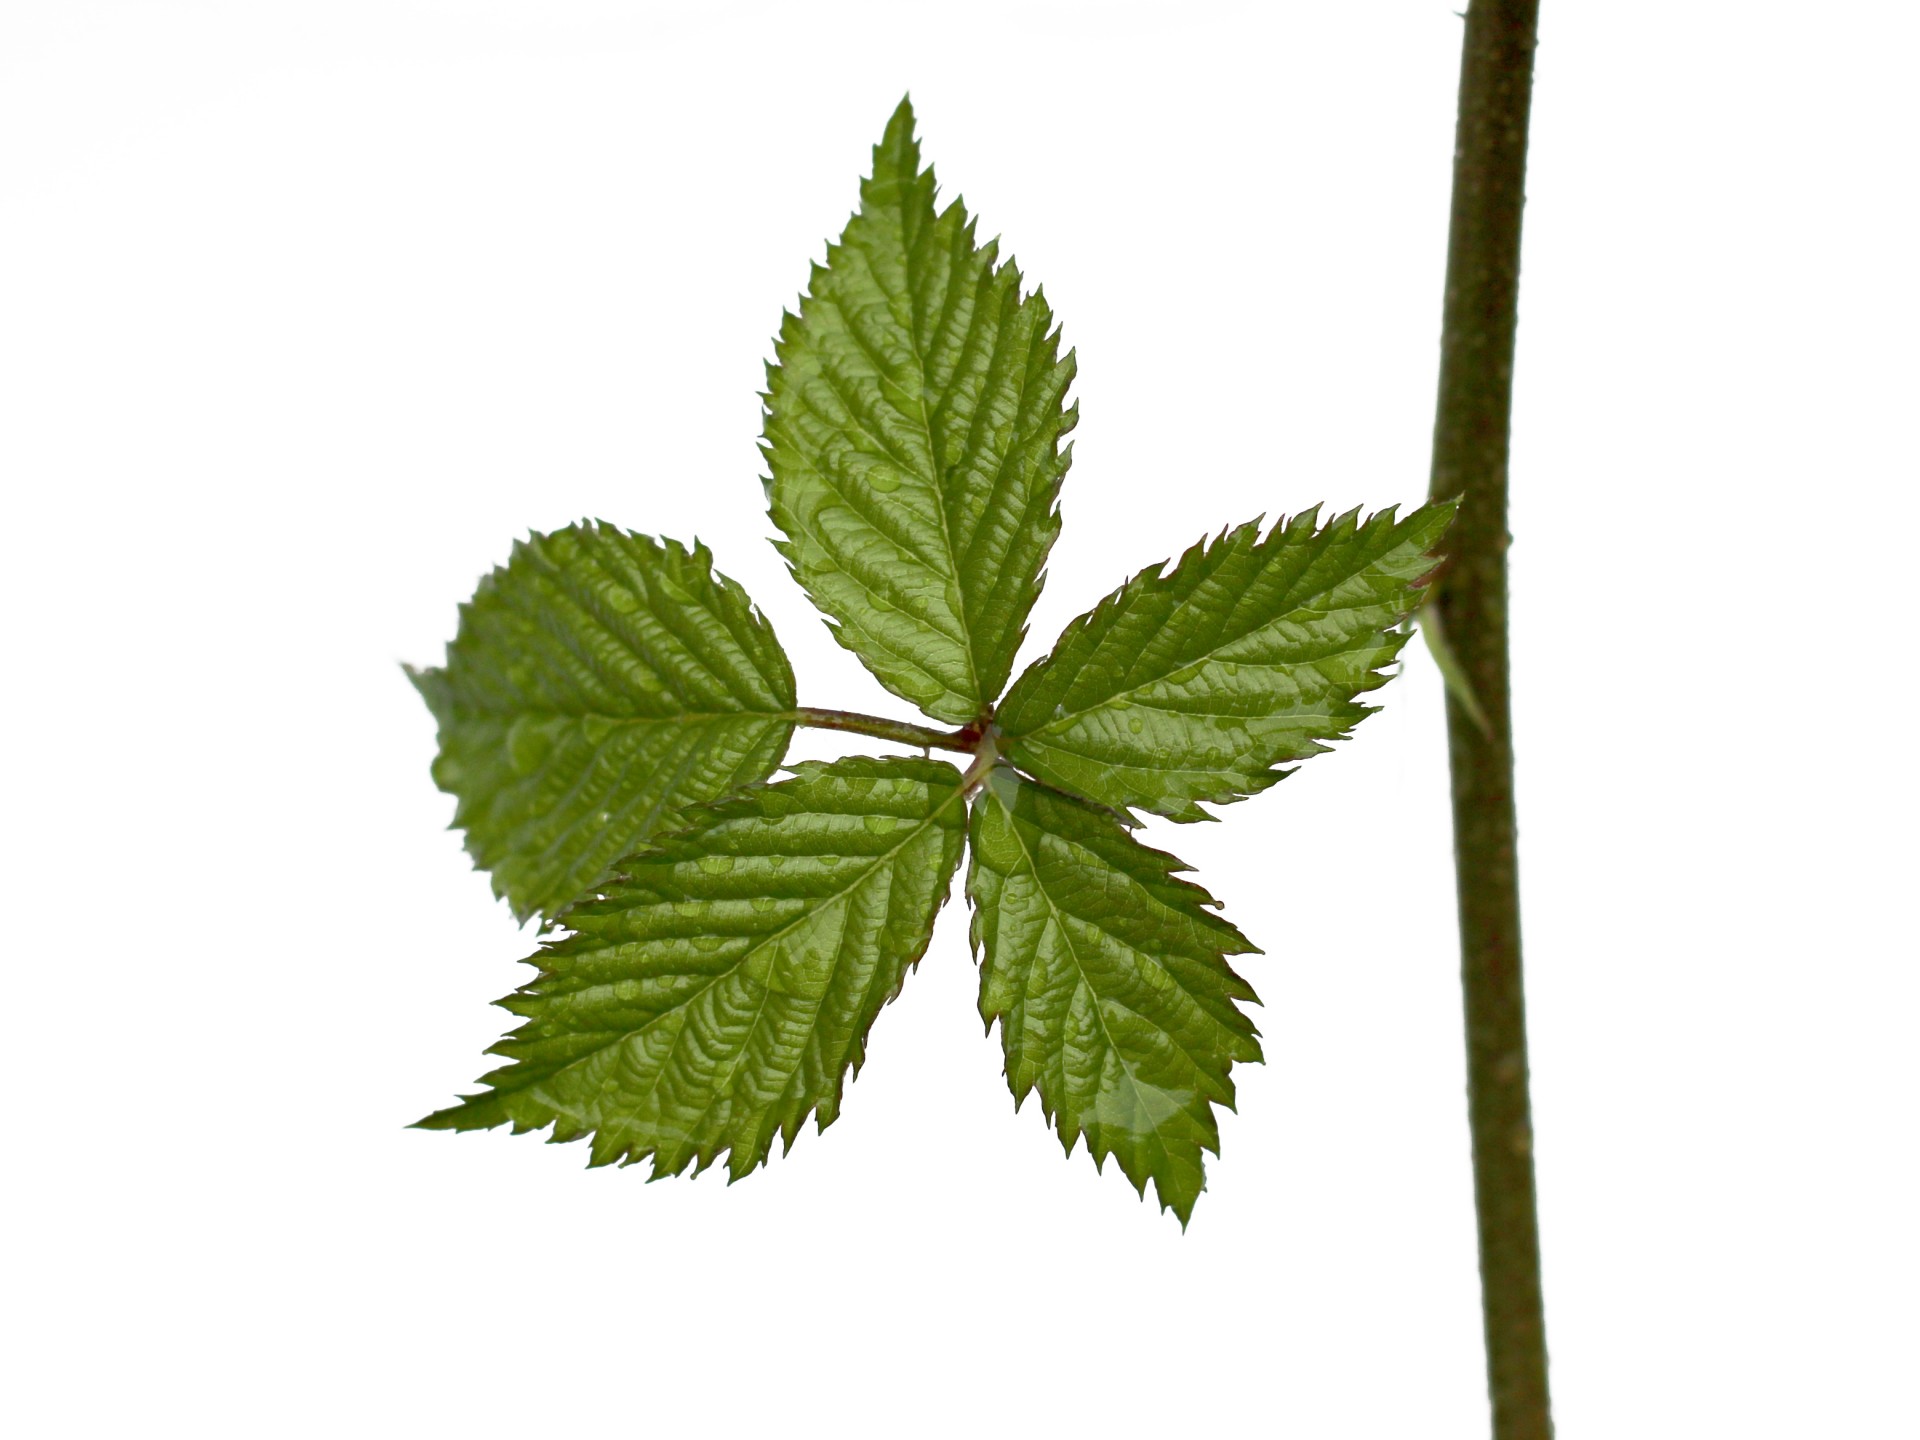
Labels: Raspberry leaf, Raspberry leaf, Raspberry leaf, Raspberry leaf, Raspberry leaf